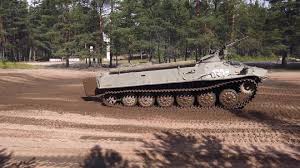
Label: MT_LB